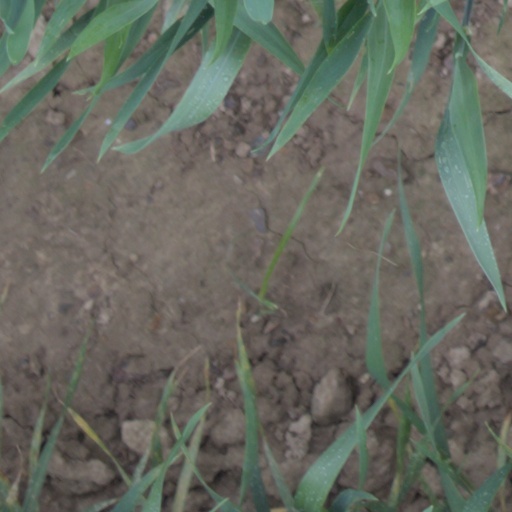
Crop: wheat